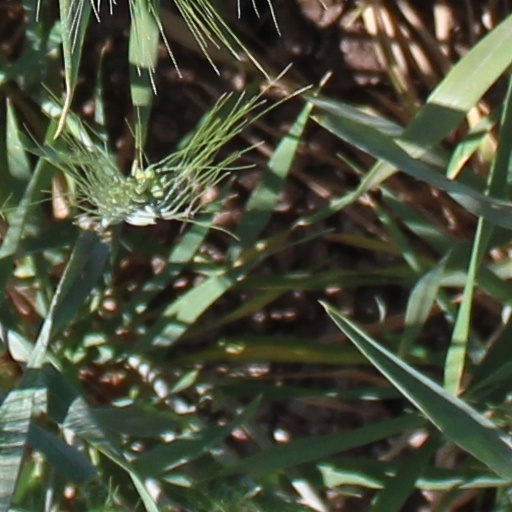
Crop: wheat